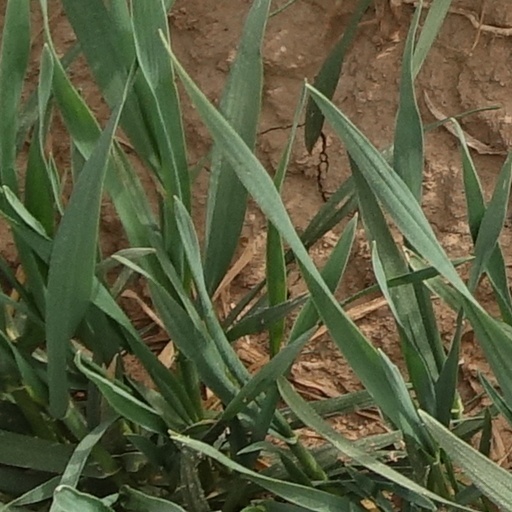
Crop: wheat